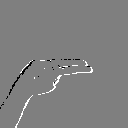
ASL letter: h